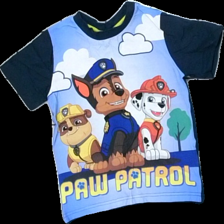
View: front
Type: T-shirt
Category: Children
Brand: Not in the list
Brand text on label: nickelodeon
Colors: Blue, Brown, Red, Multicolor
Material: 100% cotton
Pattern: Animal print
Cut: Regular
Size: 98
Season: All
Damage location: bottom left
Damage 2 location: top left
Price range: 50-100
Recommended usage: Reuse
Description: blå t-shirt med djur på, lite urtvättad
Comment: lite urtvättad